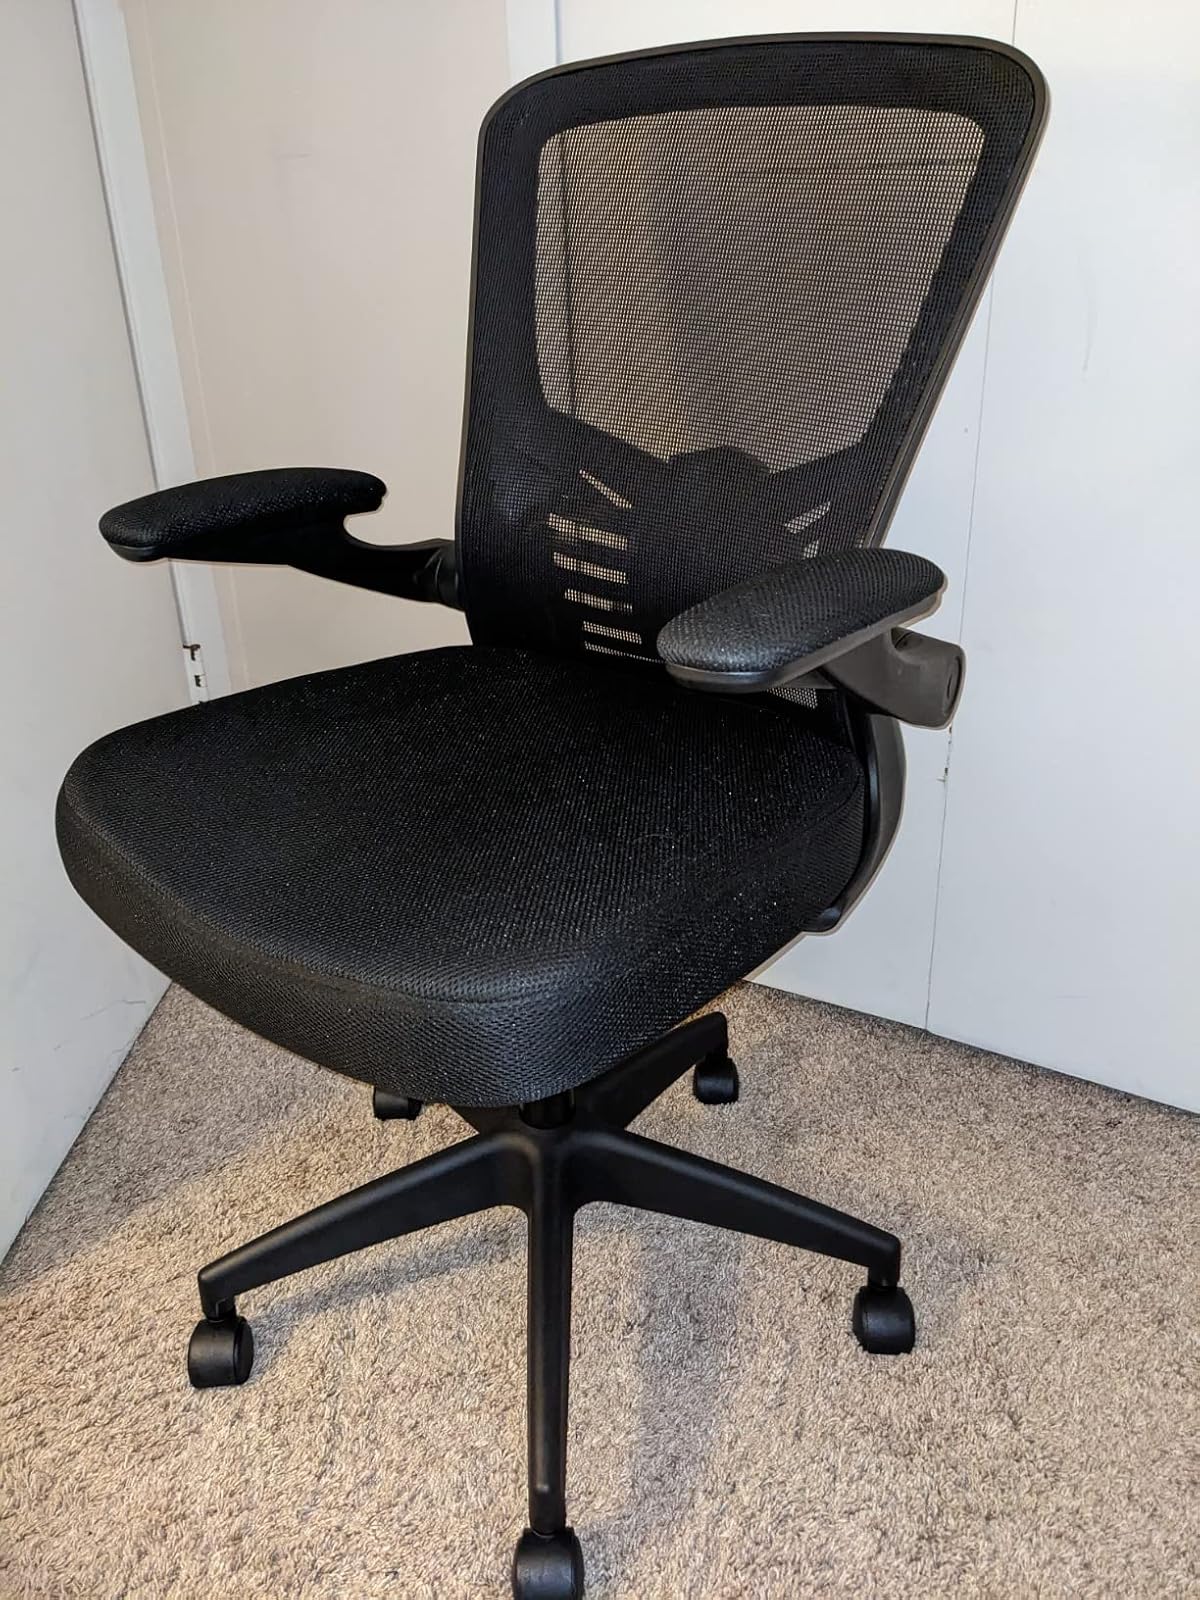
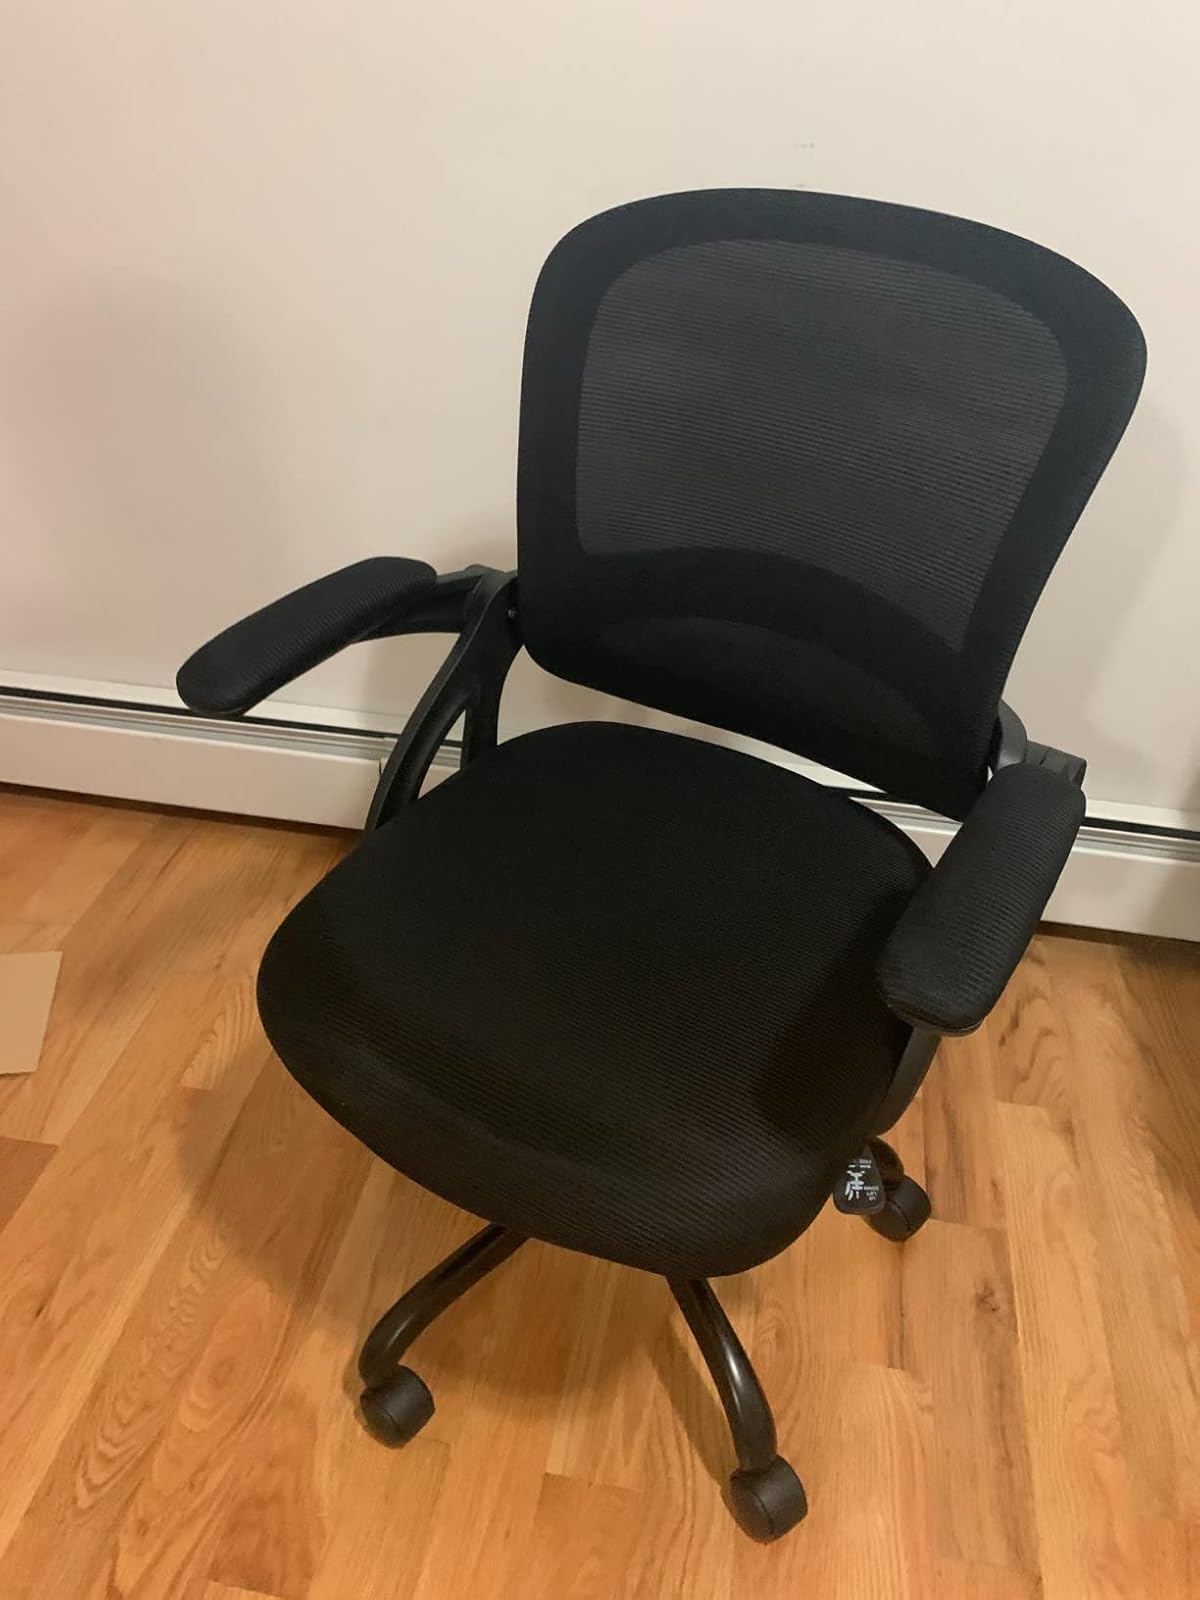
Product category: items_chair
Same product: no